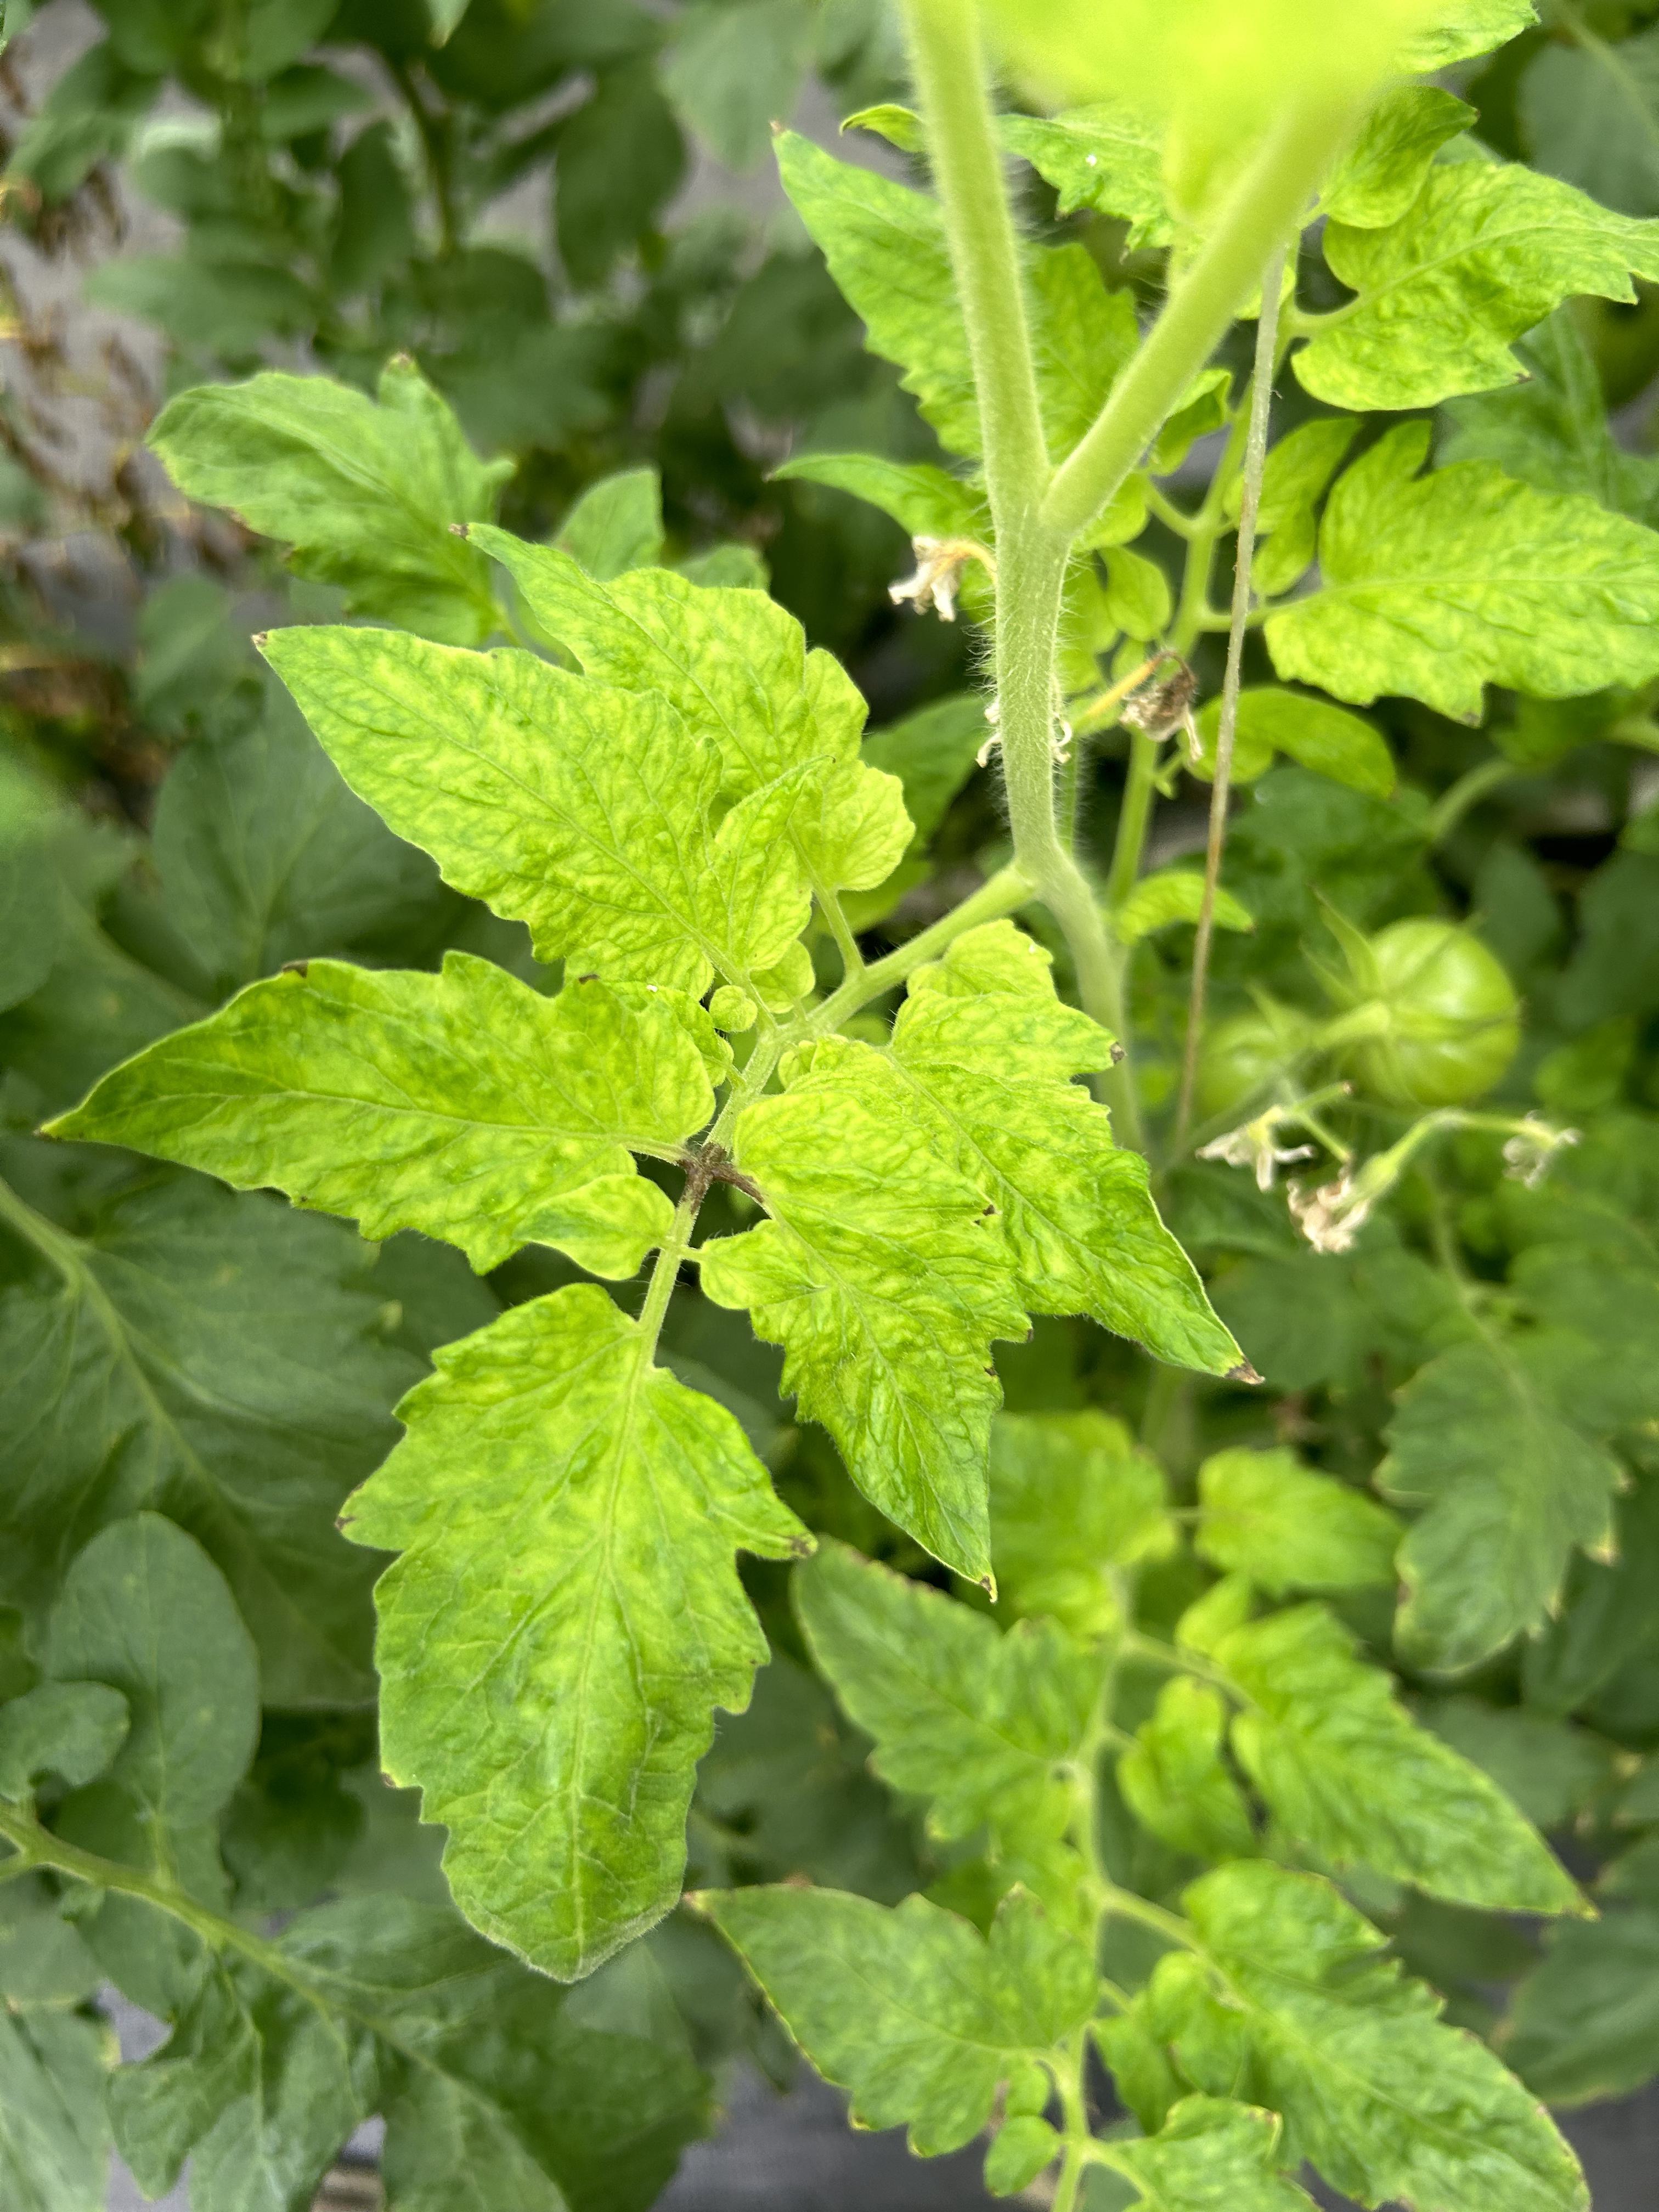
Disease: Viral